Suzanne Flon

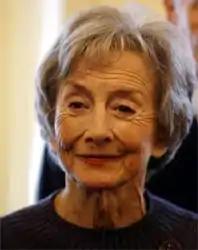

Suzanne Flon (28 January 1918 – 15 June 2005) was a French stage, film, and television actress. She won the Volpi Cup for Best Actress for her performance in the 1961 film "Thou Shalt Not Kill". Flon also received two César Awards and two Molière Awards in her career.